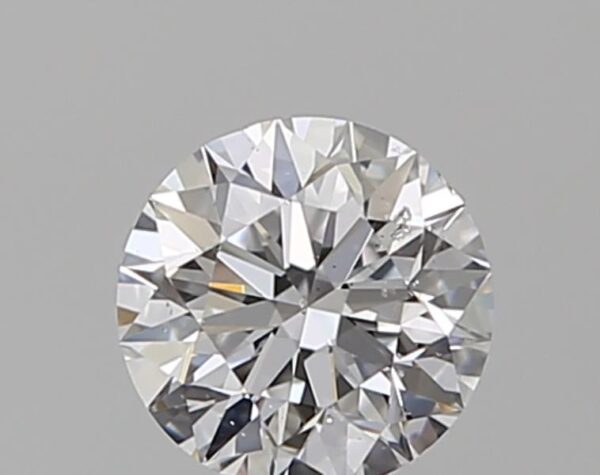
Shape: round
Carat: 0.5
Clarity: SI2
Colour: D
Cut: EX
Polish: VG
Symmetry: VG
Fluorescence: F
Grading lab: GIA
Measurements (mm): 5.02 x 5.07 x 3.19